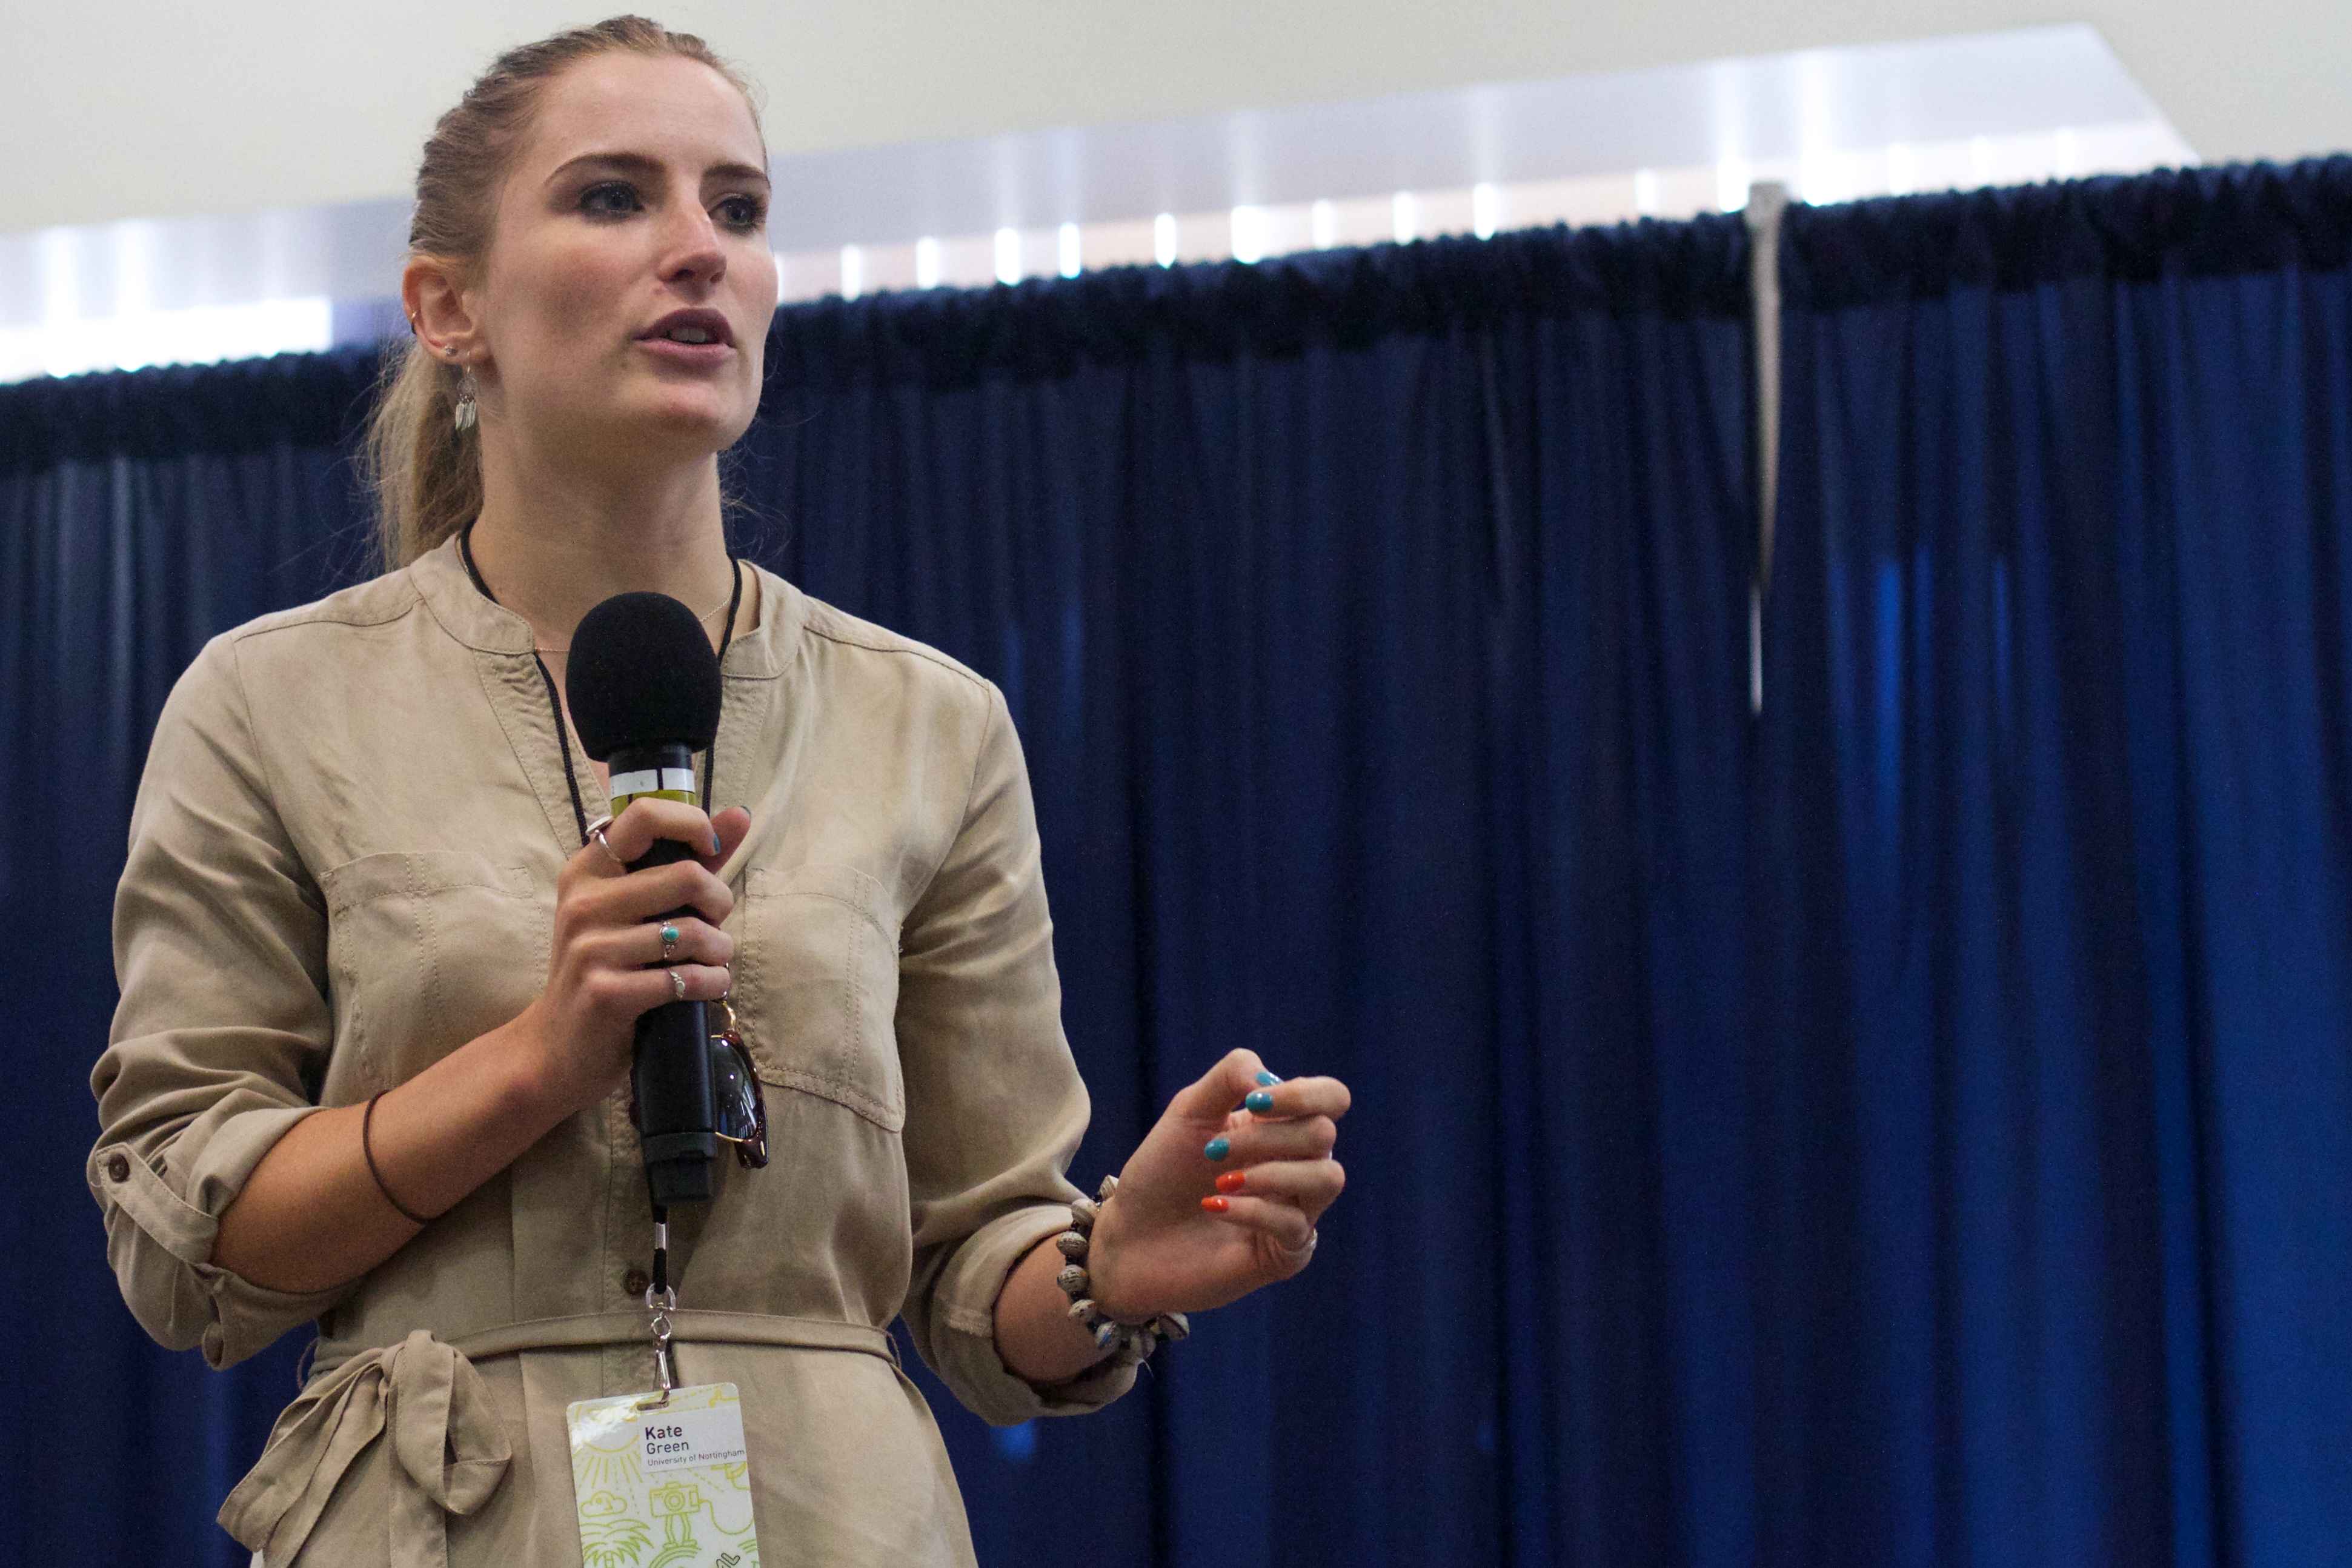
speech, 2016dml, orator